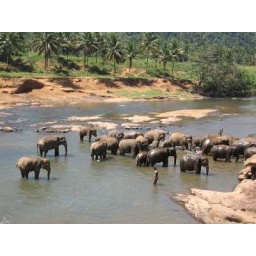
The elephants bathing in the river at the orphanage